Sculpture

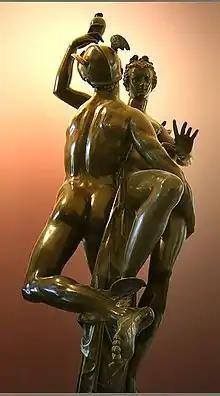
Adriaen de Vries, "Mercury and Psyche" Northern Mannerist life-size bronze, made in 1593 for Rudolf II, Holy Roman Emperor.

Beginning in roughly 1000 A.D., there was a rebirth of artistic production in all Europe, led by general economic growth in production and commerce, and the new style of Romanesque art was the first medieval style to be used in the whole of Western Europe. The new cathedrals and pilgrim's churches were increasingly decorated with architectural stone reliefs, and new focuses for sculpture developed, such as the tympanum over church doors in the 12th century, and the inhabited capital with figures and often narrative scenes. Outstanding abbey churches with sculpture include in France Vézelay and Moissac and in Spain Silos.